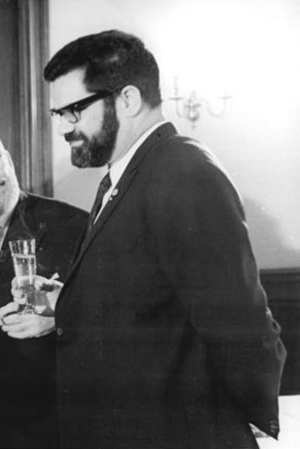
Konrad Wolf, né le 20 octobre 1925 à Hechingen et mort le 7 mars 1982 à Berlin-Est, est un cinéaste de la République démocratique allemande.